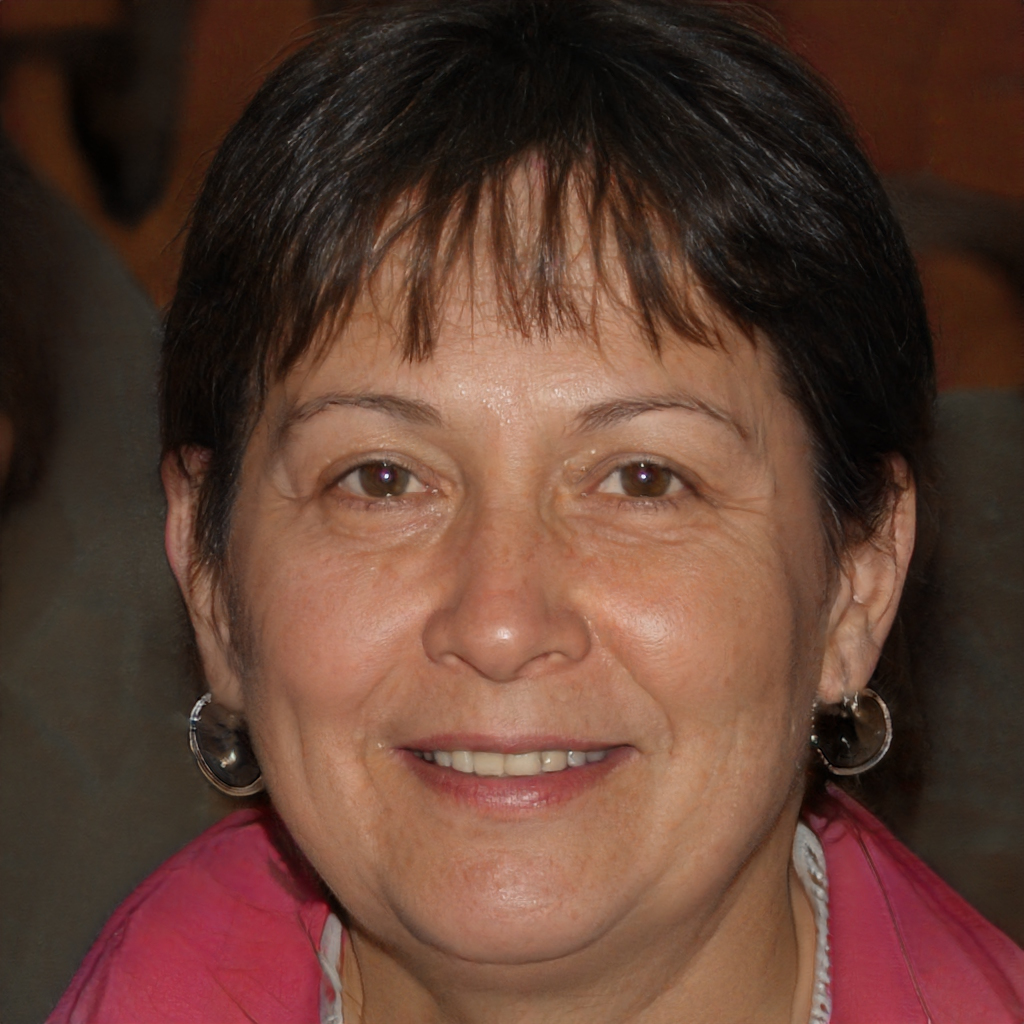
Gender: Female